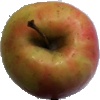
Label: apple_pink_lady